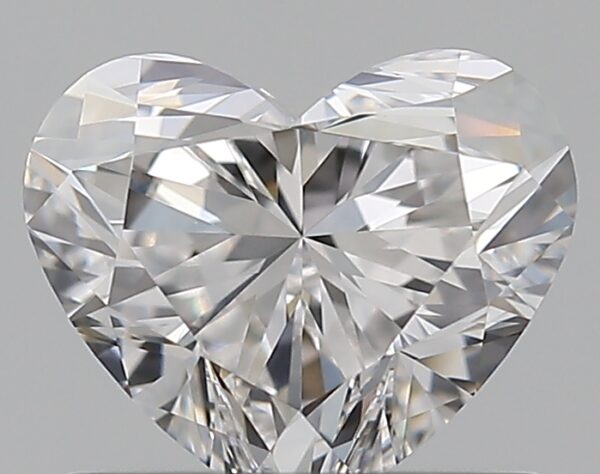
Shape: heart
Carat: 0.7
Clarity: VS2
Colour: E
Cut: EX
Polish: EX
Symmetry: EX
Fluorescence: N
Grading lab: GIA
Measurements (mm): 5.28 x 6.25 x 3.64